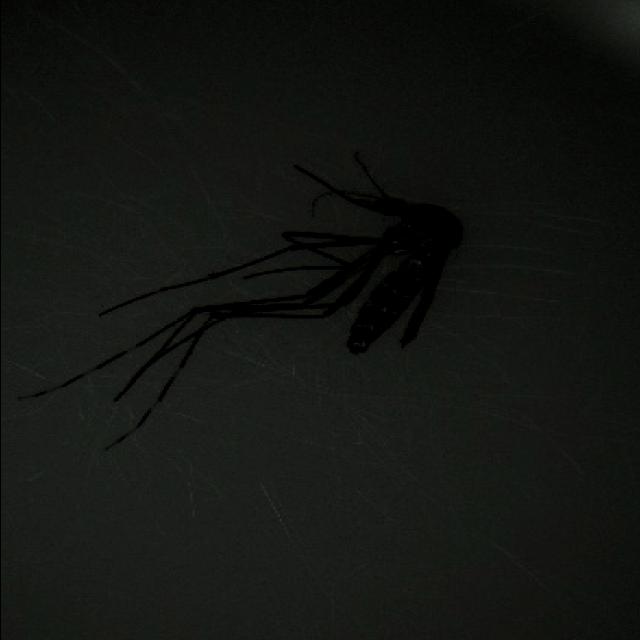
Species: aedes_albopictus